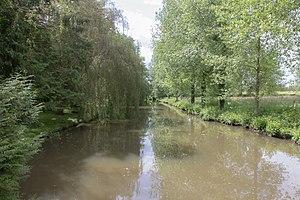
Chandai est une commune française, située dans le département de l'Orne en région Normandie, peuplée de 664 habitants.